NASA

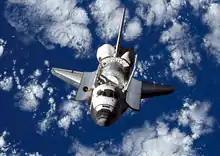
Space Shuttle "Discovery" in Low Earth Orbit on STS-120

NASA launched its first commercial satellites on the STS-5 mission and in 1984, the STS-41-C mission conducted the world's first on-orbit satellite servicing mission when the "Challenger" captured and repaired the malfunctioning Solar Maximum Mission satellite. It also had the capability to return malfunctioning satellite to Earth, like it did with the Palapa B2 and Westar 6 satellites. Once returned to Earth, the satellites were repaired and relaunched.